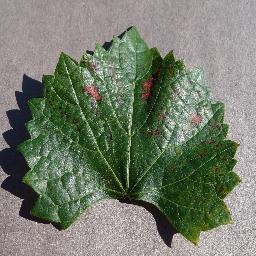
Label: Grape___Esca_(Black_Measles)